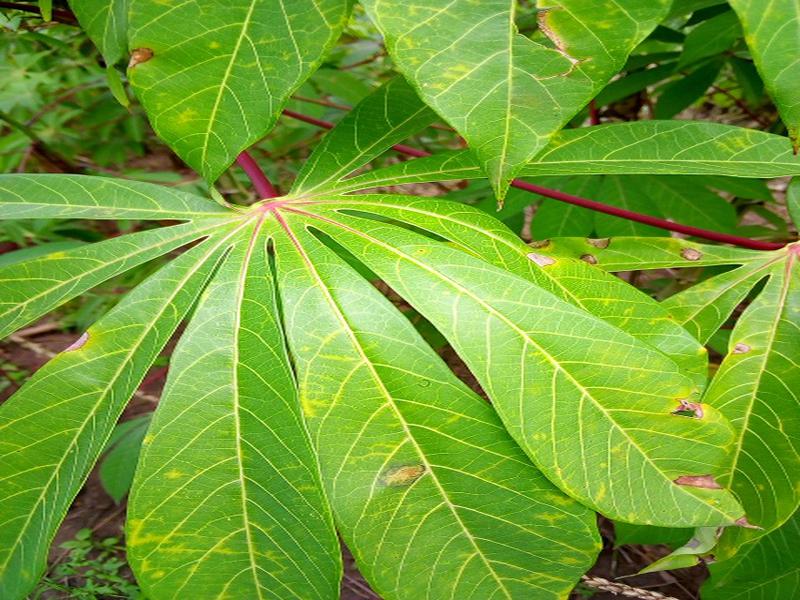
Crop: cassava
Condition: brown_streak_disease